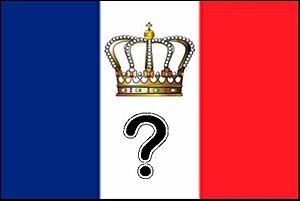
Symbole: L'actuel roi de France
En linguistique, la négation est une opération qui consiste à désigner comme fausse une proposition préalablement exprimée ou non ; elle s’oppose à l’affirmation.